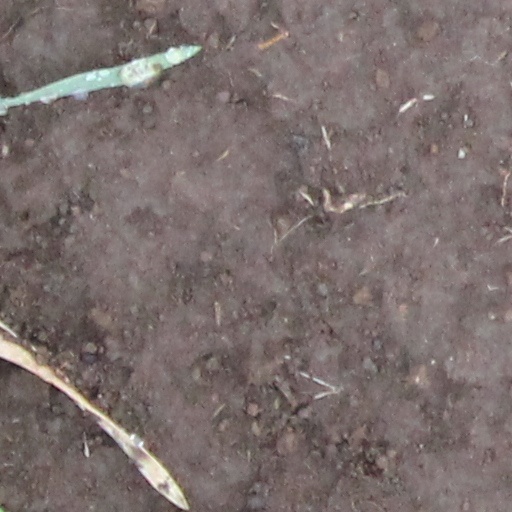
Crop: wheat